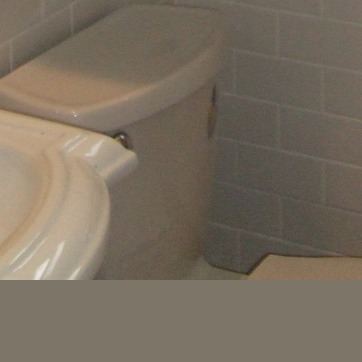
Material: ceramic